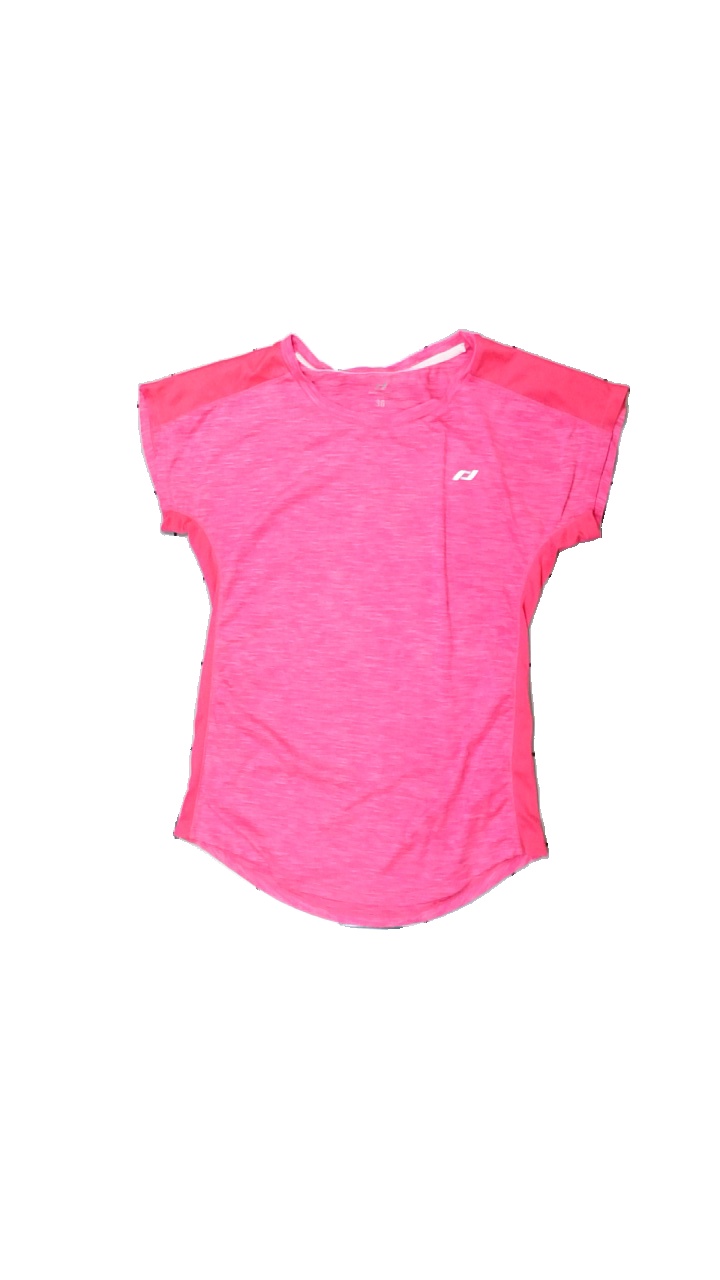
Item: T-shirt (Ladies)
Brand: Pro Touch
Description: rosa tränings t-shirt med loggor på
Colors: Pink, White
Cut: Regular
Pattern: Logo print
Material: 100% polyester
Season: All
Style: Sports
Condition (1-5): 5
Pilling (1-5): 5
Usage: Reuse
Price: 50-100